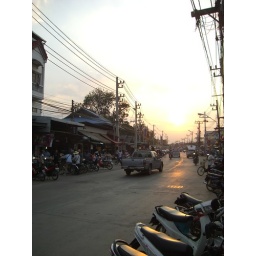
Sunset over the street leading home